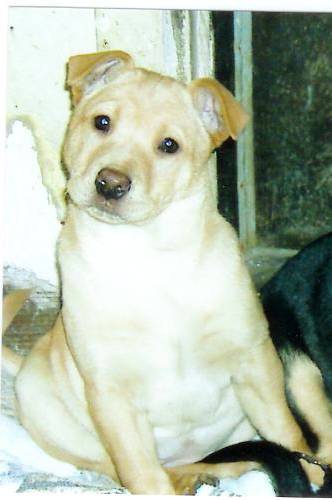
Label: dog